Warm Springs Indian Reservation

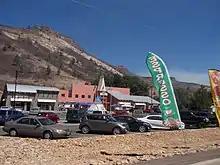
The Indian Head Casino

The Indian Head Casino on U.S. Route 26 opened in February 2012. It has of gaming space, with 500 slot machines and 8 blackjack tables. The tribes expect the casino to net $9 to 12 million annually. The casino previously operated at Kah-Nee-Ta, where it had only 300 slot machines and made $2 to 4 million a year. The new location was intended to be more accessible to travelers, since Kah-Nee-Ta is located about a half an hour from Highway 26.